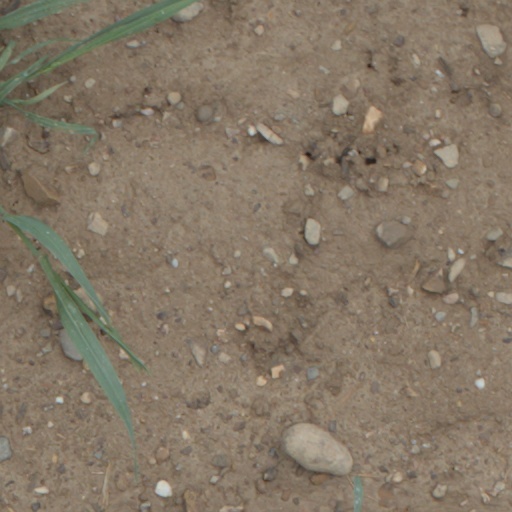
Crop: wheat